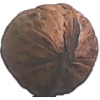
Label: Walnut 1